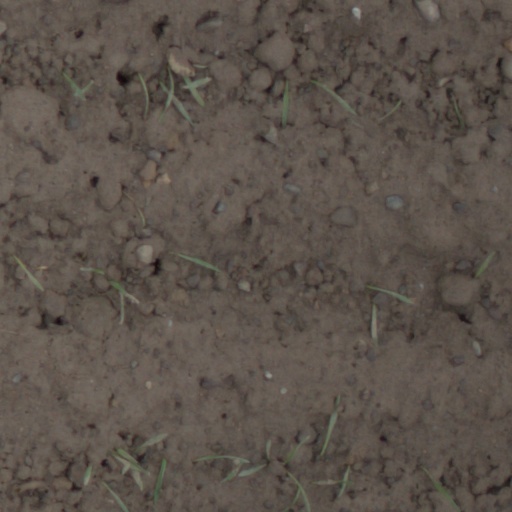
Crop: wheat